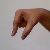
The image shows a hand gesture representing the letter 'Q' in Indian Sign Language.